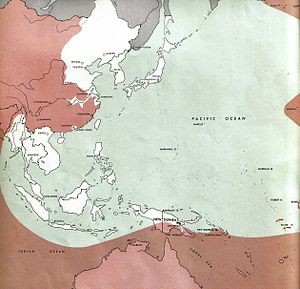
Atlas of the World Battle Fronts / 1943 / September 1943 / 15.
Stillehavskrigen
Public domainet Atlas of the World Battle Fronts in Semimonthly Phases to August 15 1945 var et dokument produceret for Chief of Staff der hørte under United States Army i 1945.